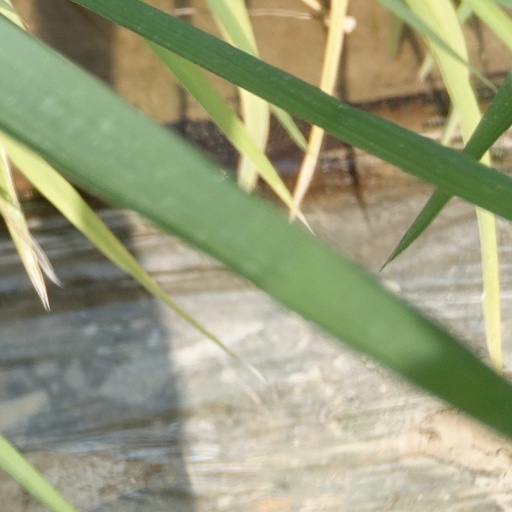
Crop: rice